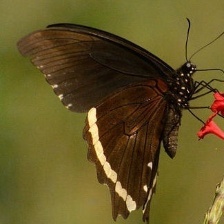
Species: BANDED PEACOCK